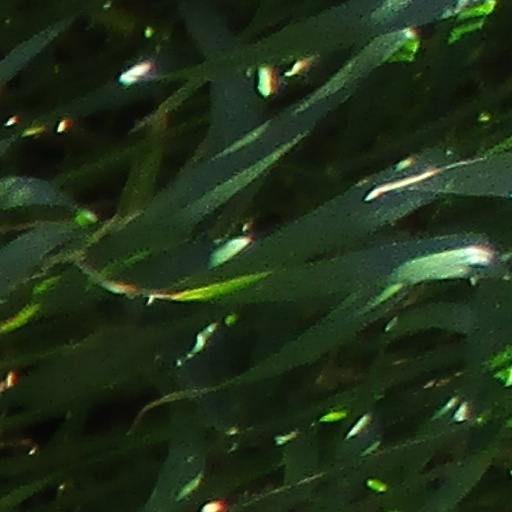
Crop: wheat